Lewis Pollard

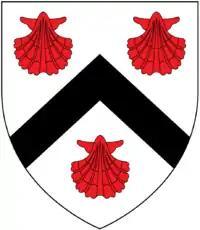
Arms of Pollard of King's Nympton: "Argent, a chevron sable between three escallops gules"

Sir Lewis Pollard (c. 1465 – 1540) his will was of 1526 when he retired of Grilstone in the parish of Bishop's Nympton, Devon, was Justice of the Common Pleas from 1514 to 1526 and served as MP for Totnes in 1491 and was a JP in Devon in 1492. He was knighted after 1509. He was one of several Devonshire men to be "innated with a genius to study law", as identified by Fuller, who became eminent lawyers at a national level. He was a kinsman of the judge and Speaker of the House of Commons Sir John Pollard (c. 1508 – 1557).